Duplex locomotive

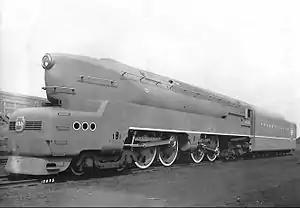
T1 prototype PRR 6110 at the Baldwin Locomotive Works in 1942.

The S1 did not represent Baldwin's true desires for the type, but in the design of the T1, of which two prototypes were ordered in July 1940, Baldwin was given much more freedom. The PRR's requirements were the use of the Belpaire firebox and the Franklin oscillating-cam poppet valve gear. The two, #6110 and #6111, were delivered in April and May 1942. Testing again proved them to be powerful and capable, but not sure-footed.